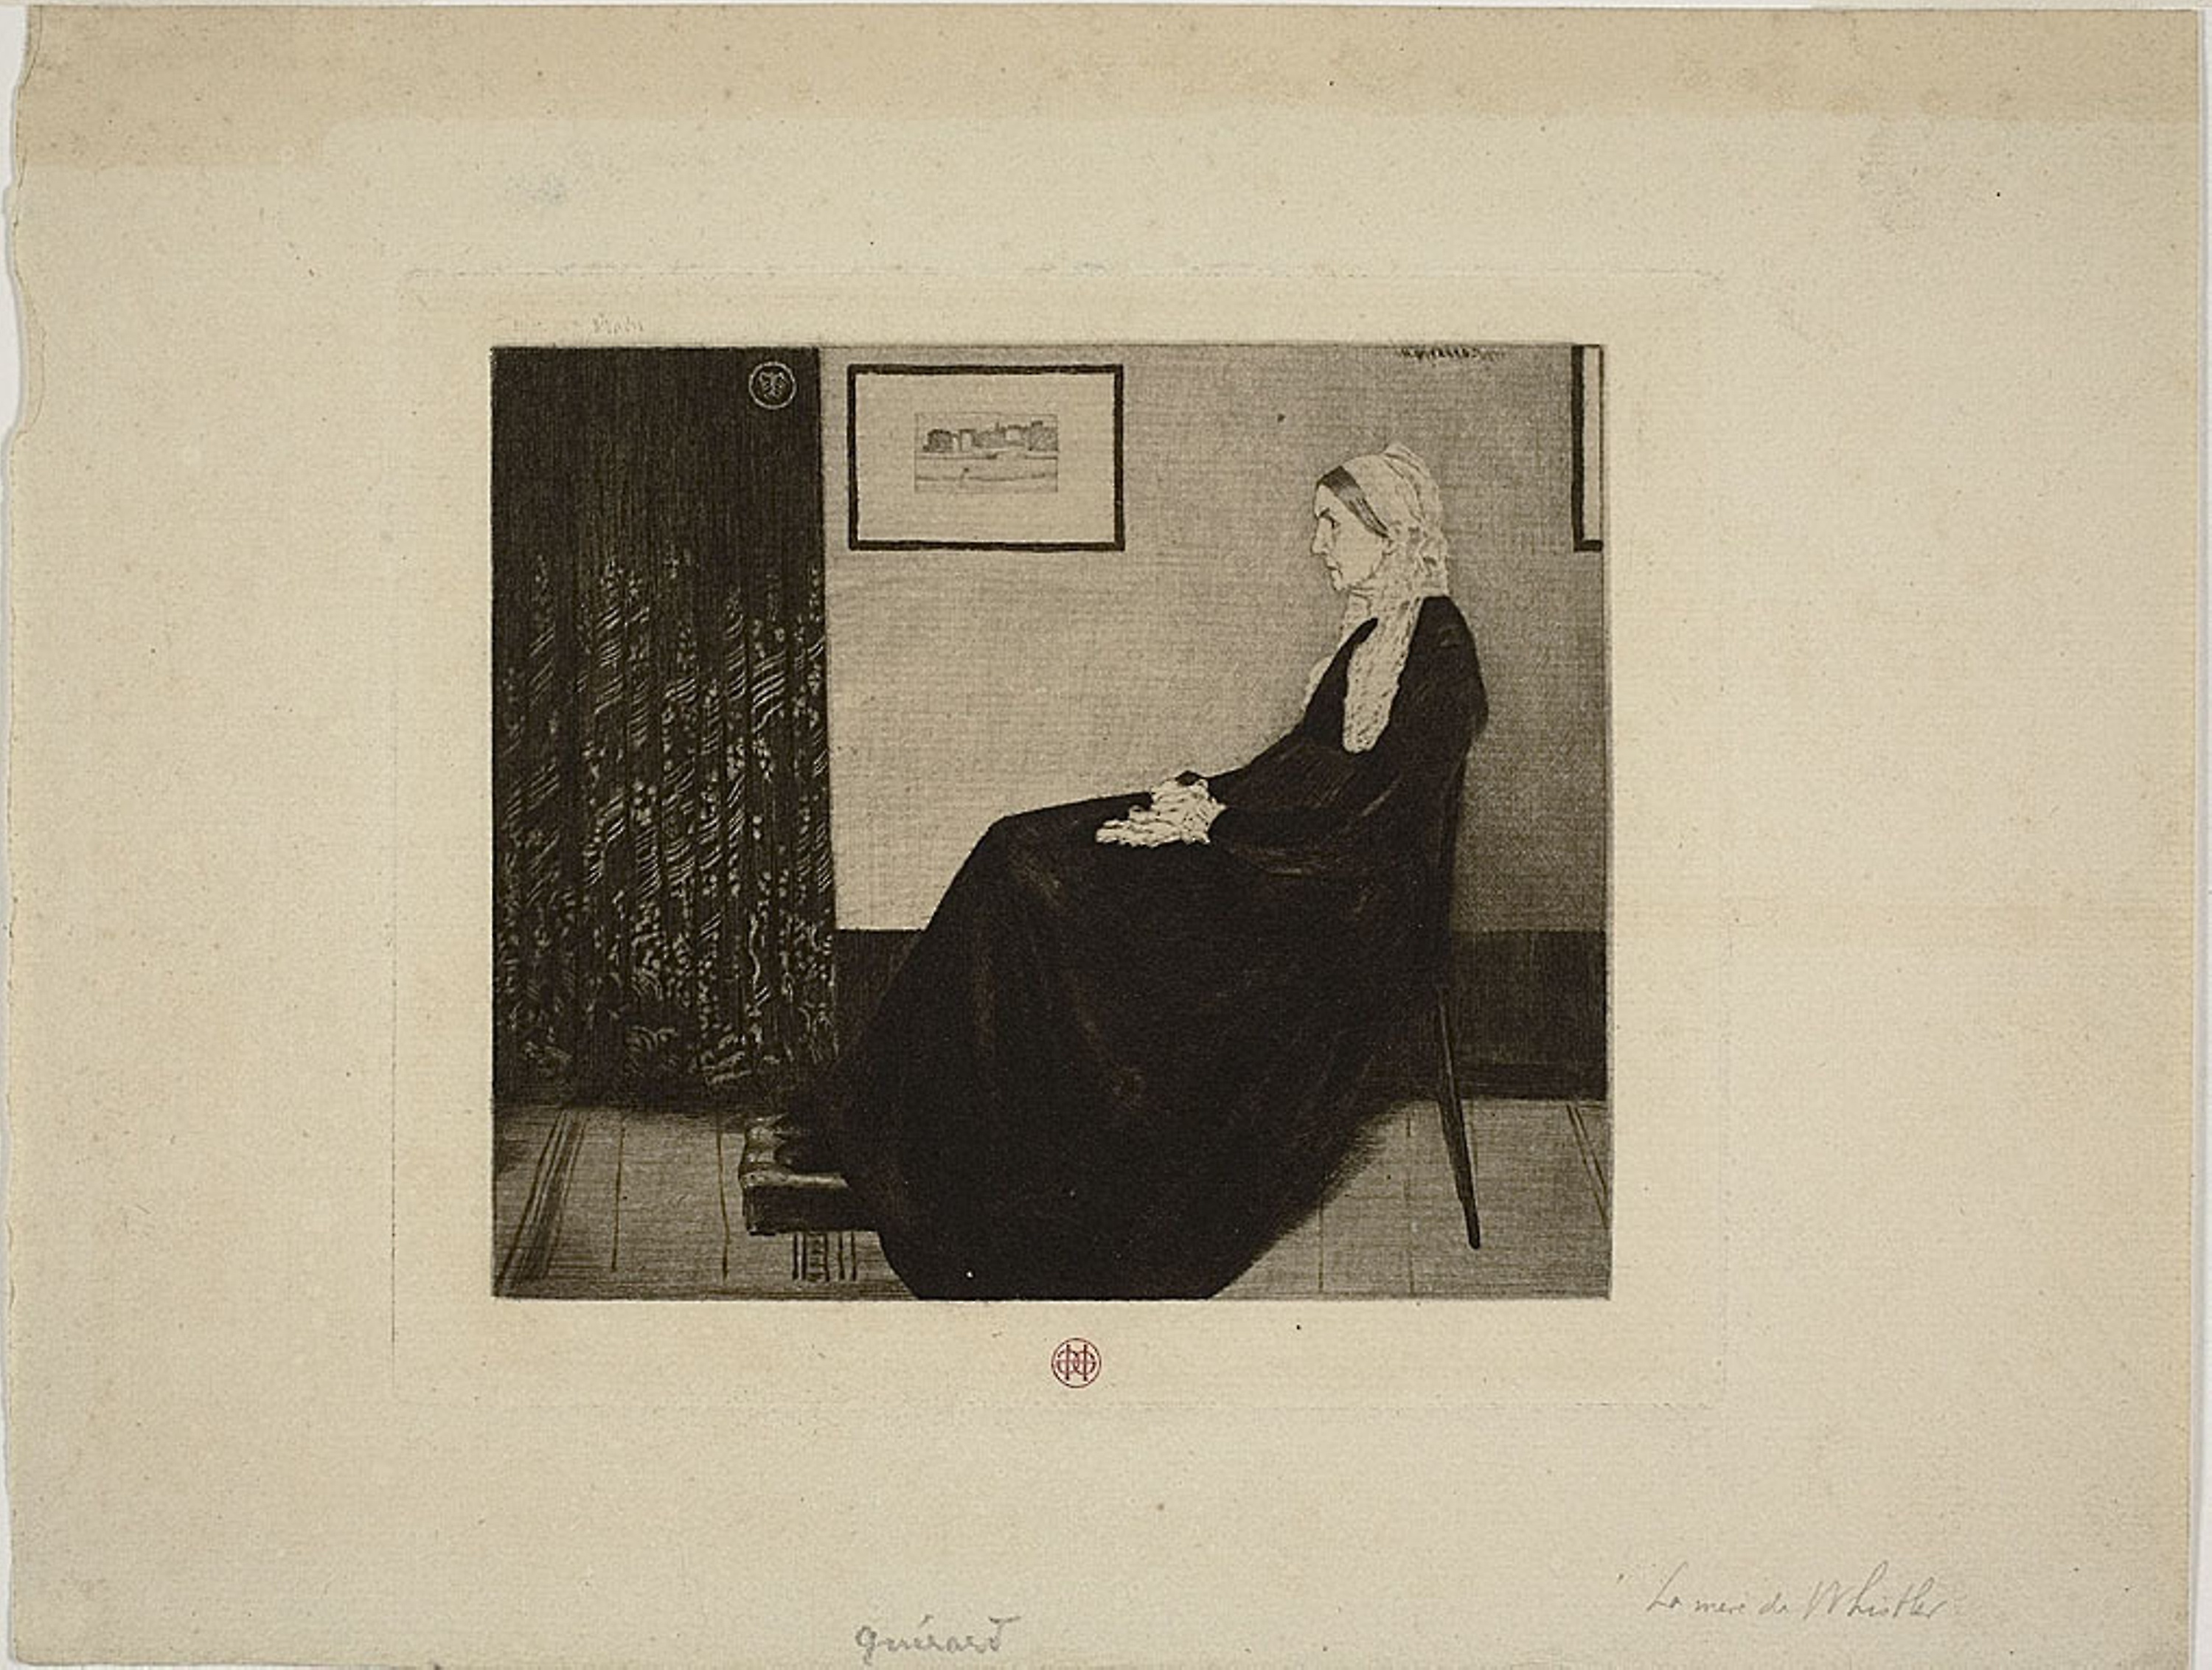
photograph, snapshot, picture frame, art, modern art, visual arts, painting